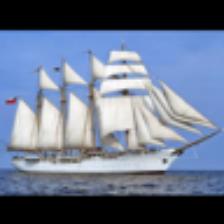
Label: NonHuman